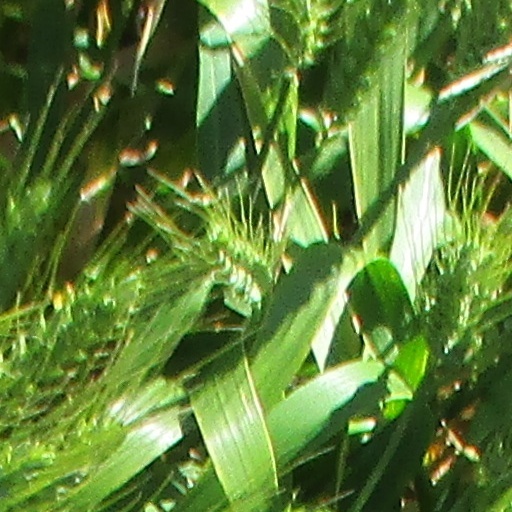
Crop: wheat